Sky position (RA, Dec in degrees): 26.295, -0.5302
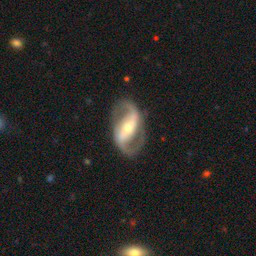
Galaxy morphology: Barred Spiral Galaxies